Monterrey Institute of Technology and Higher Education

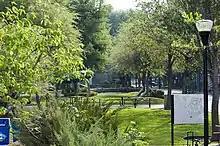
Sustainable Campus

Studies at the institute are officially accredited by the Secretariat of Public Education of Mexico ("Secretaría de Educación Pública, SEP") and by the Southern Association of Colleges and Schools (SACS) of the United States. In November 2008, its graduate business school (EGADE) became one of the 34 business schools in the world to hold simultaneous accreditation of its programs by the AACSB of the United States, the Association of MBAs of the United Kingdom and the European Quality Improvement System (EQUIS) while the Institute became the first Latin American university in history to receive full-accreditation on some of its engineering programs by ABET (as opposed to the traditional "substantially-equivalent" designation given to most schools outside the United States).